Neighbours 30th Anniversary

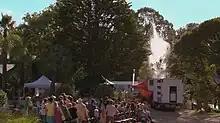
Harold Bishop (Ian Smith) accidentally crashes his van through a stall on the opening day of the Erinsborough festival. Executive producer Jason Herbison revealed that the scene had long been in development and believed that it had been executed "in a spectacular way".

The "Neighbours" 30th Anniversary was a series of celebrations to mark the 30th anniversary of Australian television soap opera "Neighbours". The celebrations span over two weeks, beginning on 4 March 2015 in Australia, while starting on 18 March in the United Kingdom. The anniversary features many storylines, but points around Paul Robinson's (Stefan Dennis) Erinsborough festival and the wedding of Daniel Robinson (Tim Phillipps) and Amber Turner (Jenna Rosenow). The serial's executive producer, Jason Herbison, began planning the 30th anniversary over a year in advance. Over ten former cast members from all eras of the show were invited back to "honour the past and present". Kylie Minogue and Jason Donovan were also invited, but they both downturned the offer. The celebrations marked Ian Smith and Anne Charleston's returns to "Neighbours" as Harold and Madge Bishop respectively. Madge was last seen during her death in 2001 and returns as a ghost in Harold's mind, which Herbison was initially worried would not be accepted by Charleston nor Smith, however both approved of it. The storyline was also popular amongst viewers.